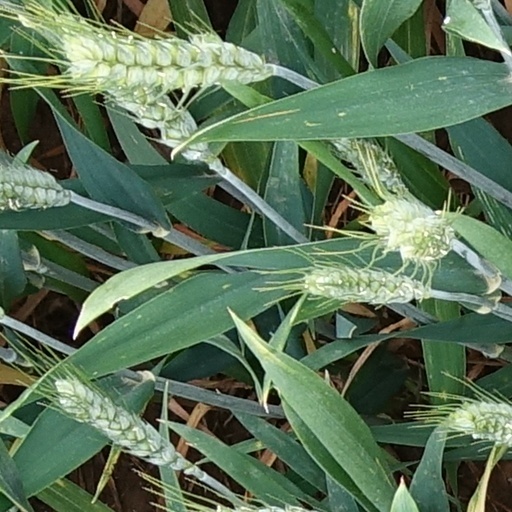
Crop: wheat